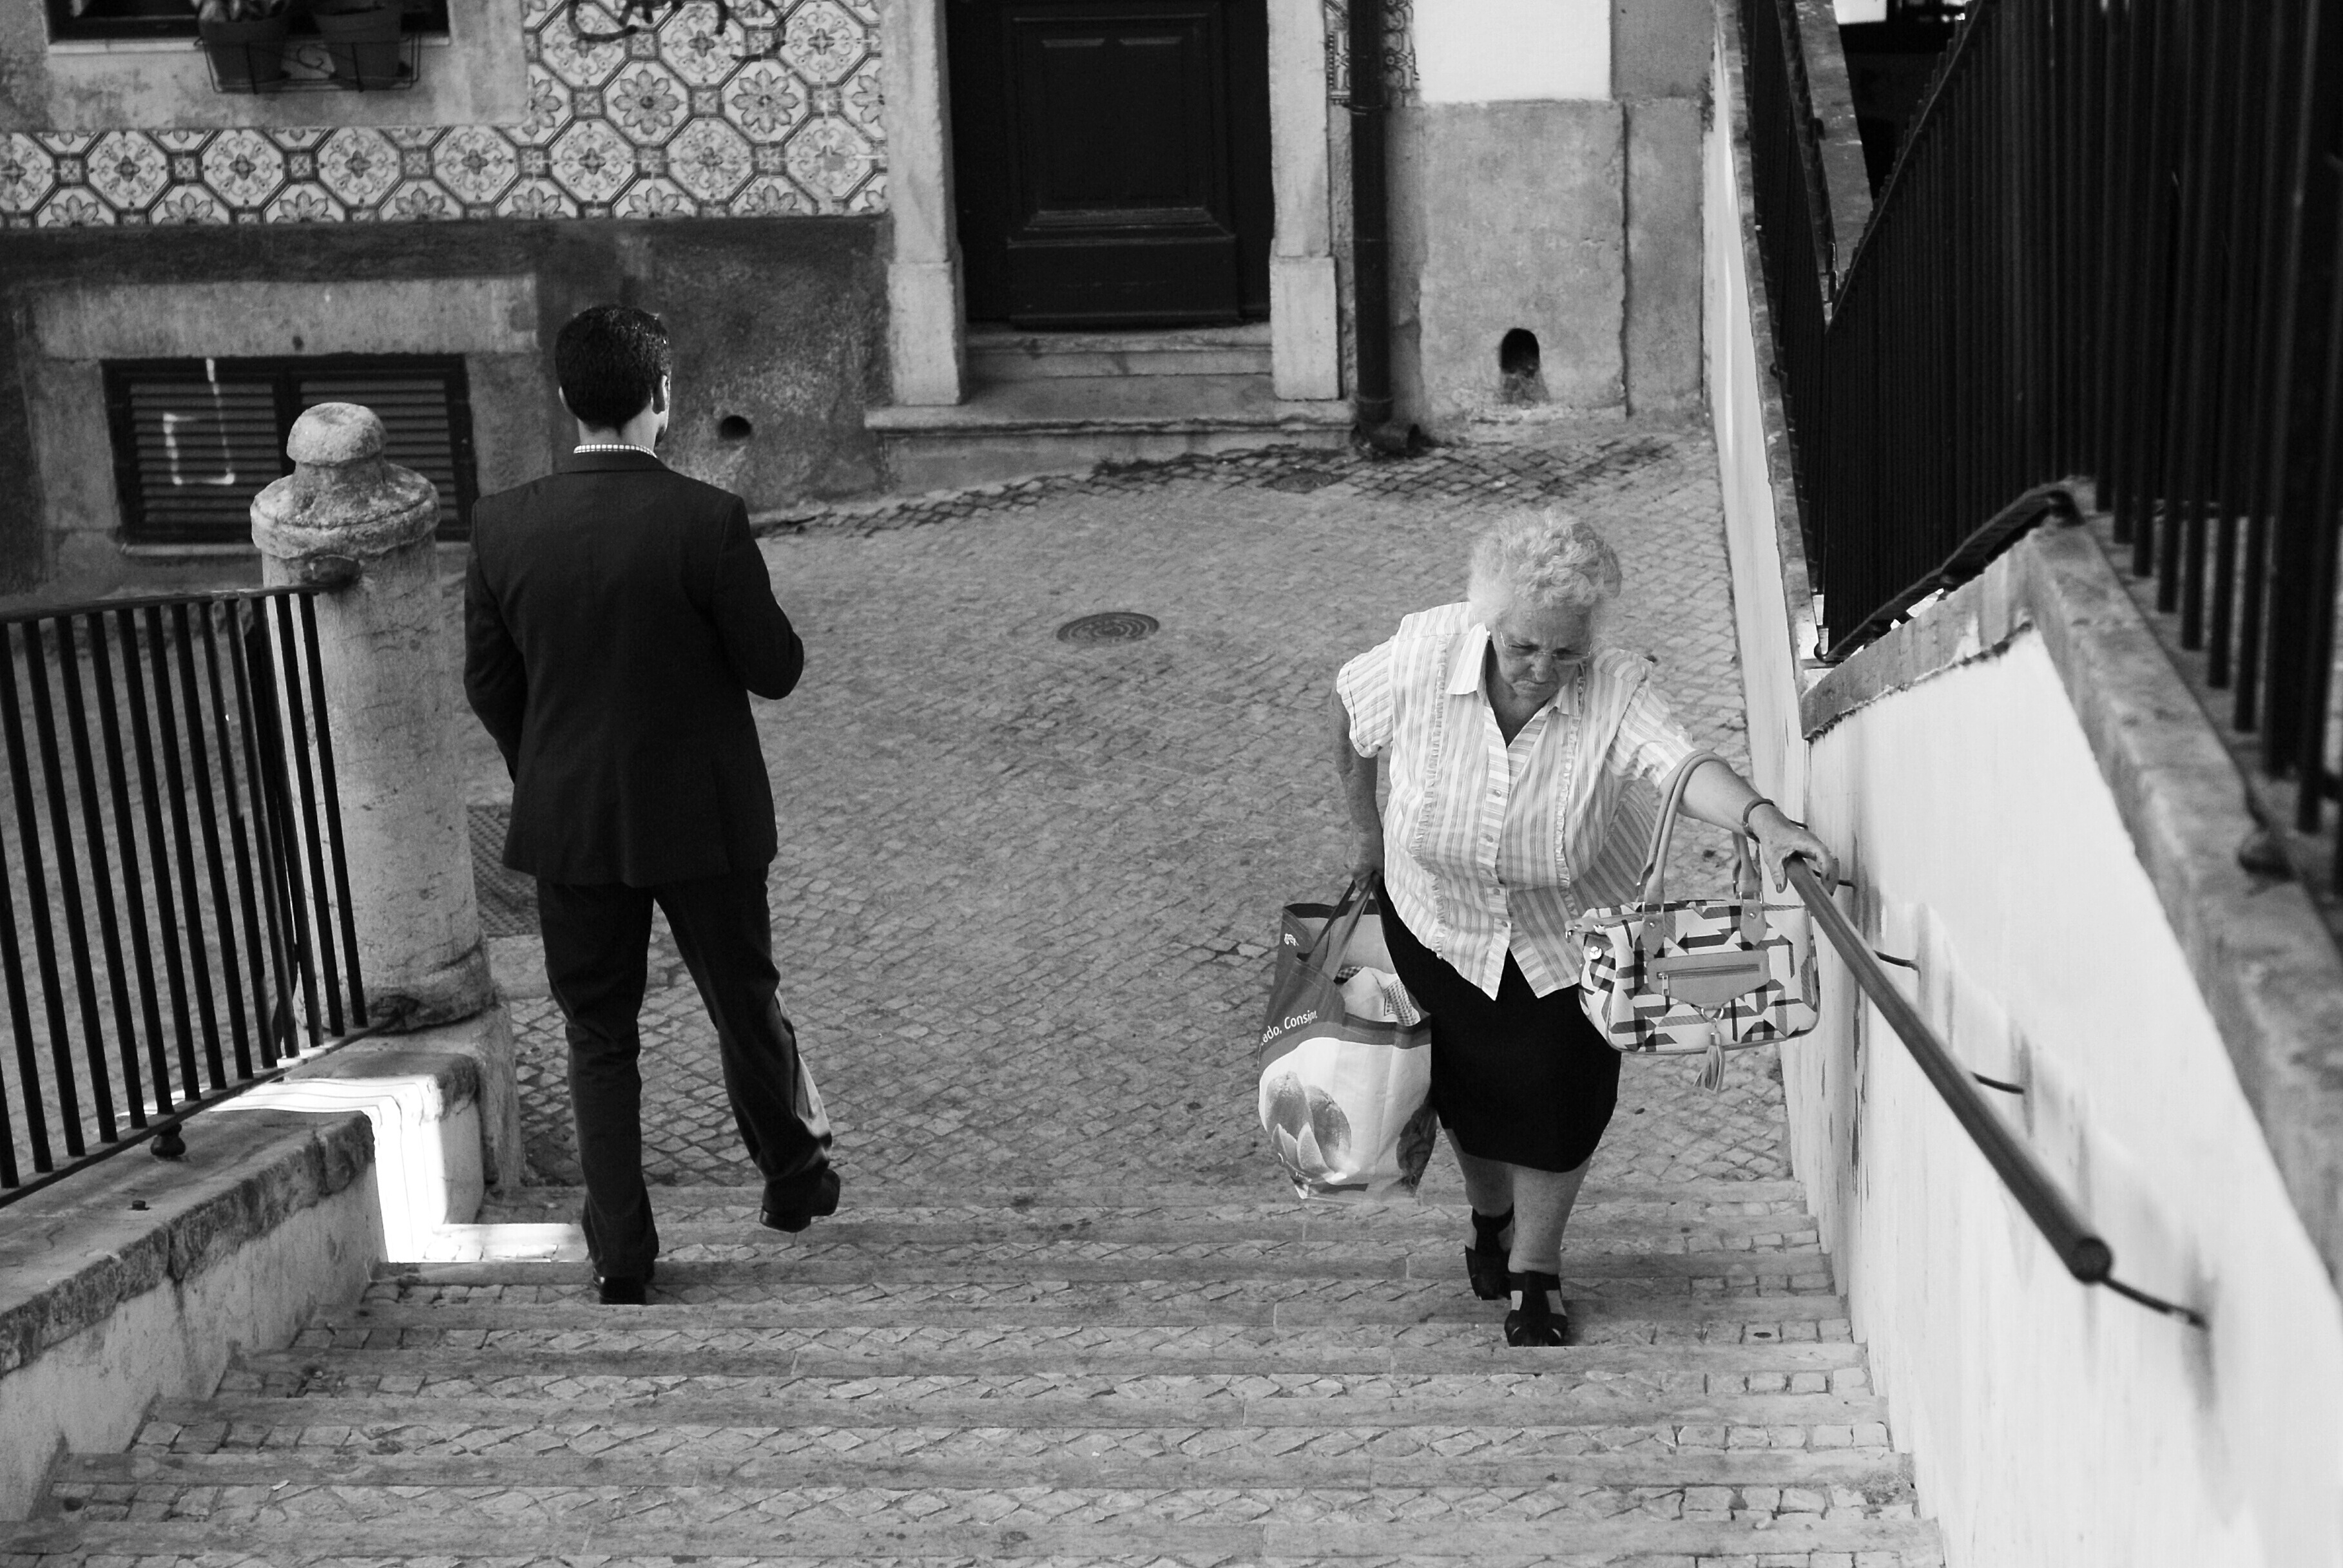
man, creative, black and white, people, road, white, street, photography, urban, social, dslr, lens, black, monochrome, bw, blackandwhite, blackwhite, streets, 50mm, moments, infrastructure, public, photograph, snapshot, prime, sony, pretoebranco, rua, streetphoto, lisboa, lisbon, moment, unposed, decisive, souls, pretobranco, preto, sp, dslra200, bags, pb, inpublic, fotografiaderua, streetmoments, lavinha, sal50f18, a200, sal, jo olavinha, monochrome photography